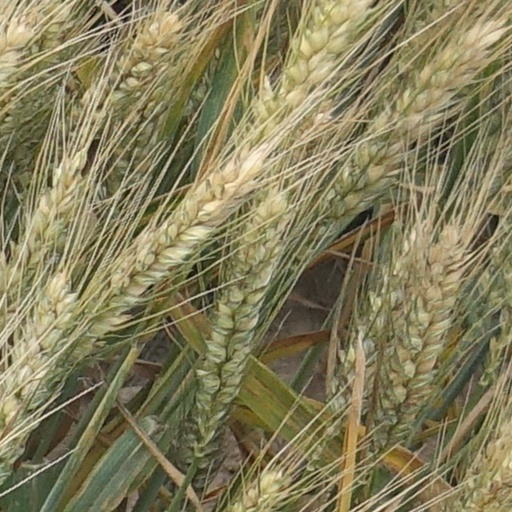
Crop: wheat